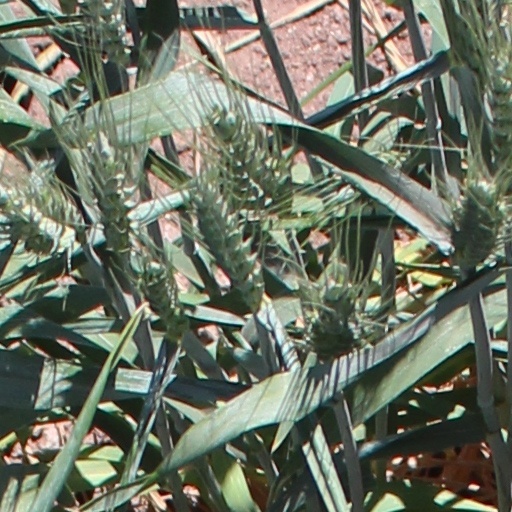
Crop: wheat